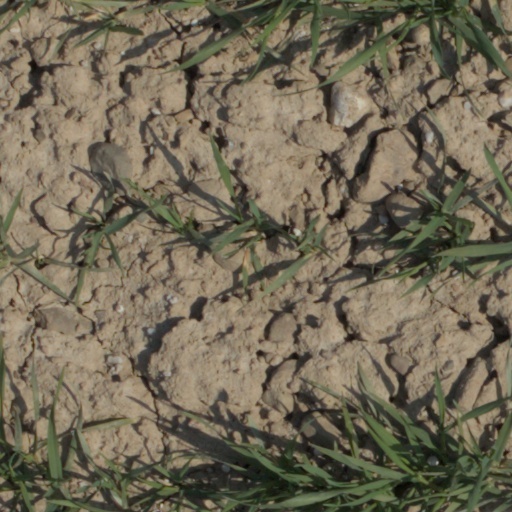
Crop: wheat